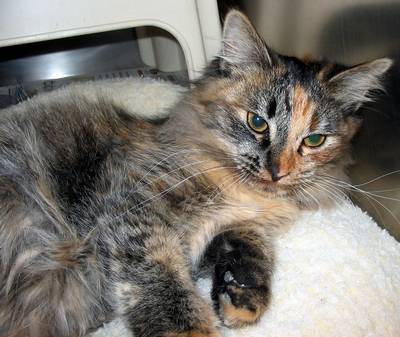
Label: cat